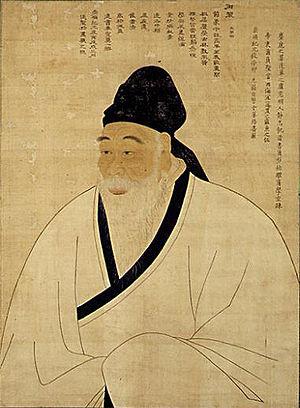
Les trésors nationaux de Corée du Sud sont un ensemble d'objets et de bâtiments qui ont été reconnus par le gouvernement sud-coréen pour leur exceptionnelle valeur historique, artistique et culturelle.